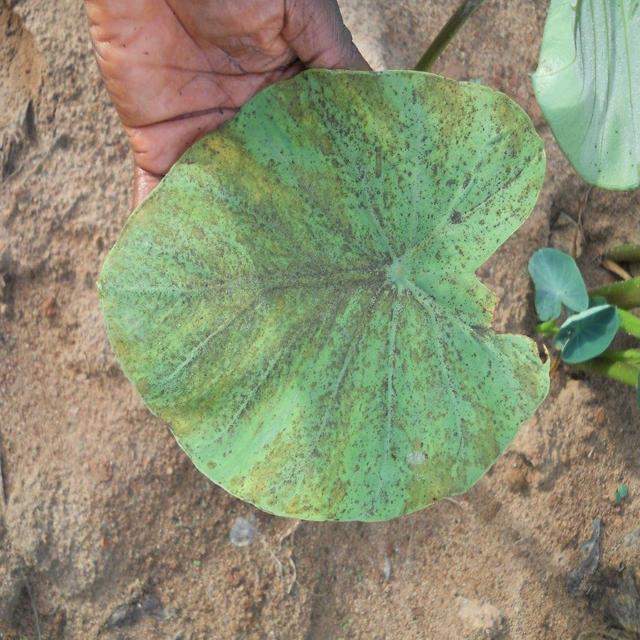
Label: Mid_Blight